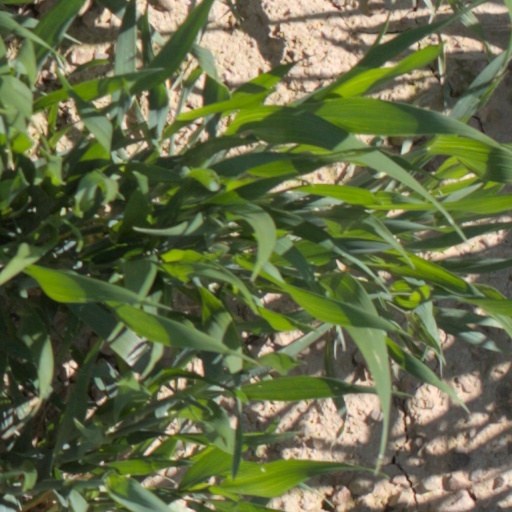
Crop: wheat